Walton Castle, Suffolk

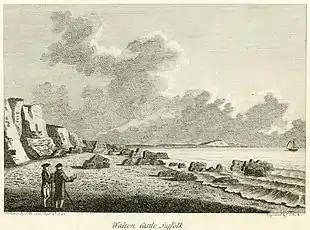
Engraving of the remains of Walton Castle on the beach, 1766, by Francis Grose.

Although the fort was still standing in 1623, it is clear by the account of 1722 that by that date at least one wall had fallen over the eroding cliff. In Kirby's "Suffolk Traveller" (2nd edition, 1754) it is stated that around 1740 the west wall of the fort was still standing, but that by 1754 "the Sea hath washed away the remainder of the Foundation." When Francis Grose published his "The Antiquities of England and Wales" in 1786, he included a picture drawn in 1766 which shows the slumped ruins of the wall lying on the beach below the cliff. He stated that it was "only visible at near low water".